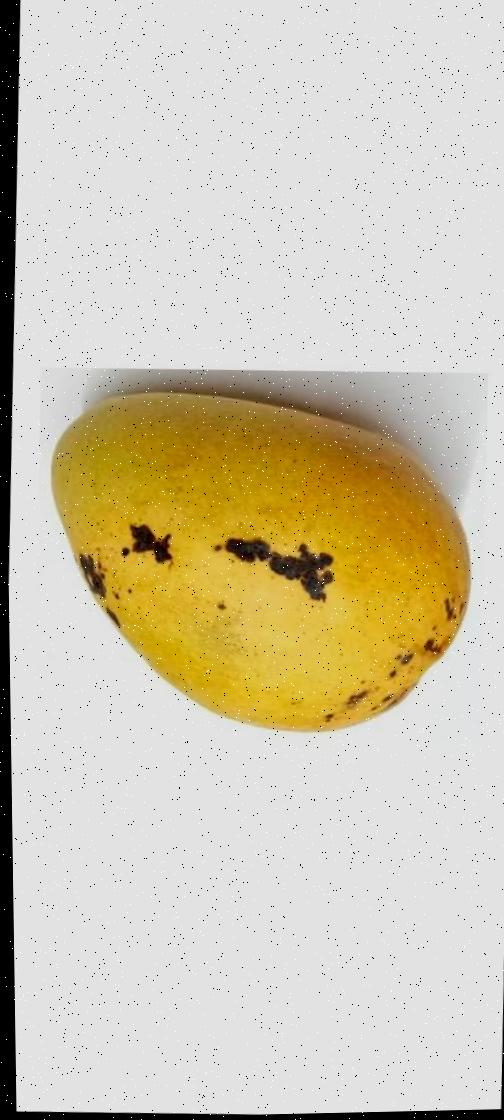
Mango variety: Bari-11